Brisbane Botanic Gardens, Mount Coot-tha

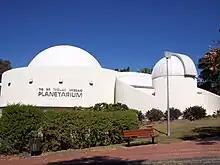
Sir Thomas Brisbane Planetarium

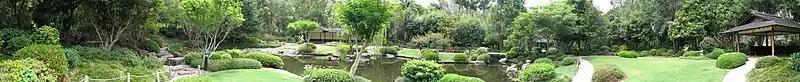
Panorama view of the Japan Pond & Garden, Mount Coot-tha Botanic Gardens, Brisbane

Located adjacent to the entrance of the gardens is the Sir Thomas Brisbane Planetarium, which incorporates the Cosmic Skydome. Sir Thomas Brisbane, in addition to being the Governor of New South Wales after whom the city of Brisbane was named, was also a renowned astronomer who catalogued the southern skies of Australia during his term.